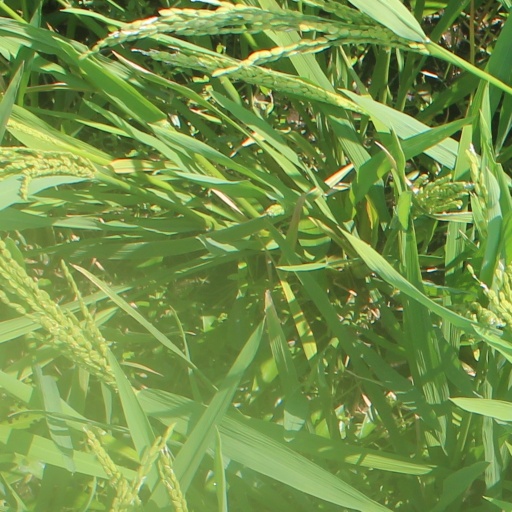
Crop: rice